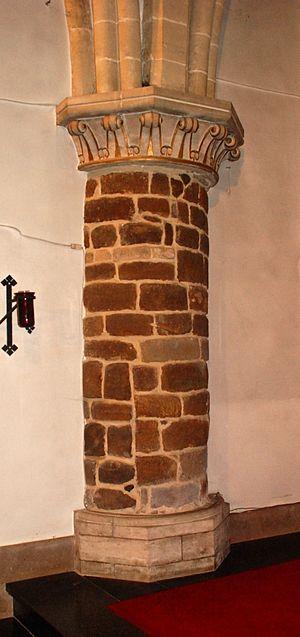
Belgique - Brabant wallon - Chaumont-Gistoux - Église Saint-Bavon de Chaumont
L'église Saint-Bavon est une église de style roman, gothique et néogothique située à Chaumont, village de la commune belge de Chaumont-Gistoux en Brabant wallon.